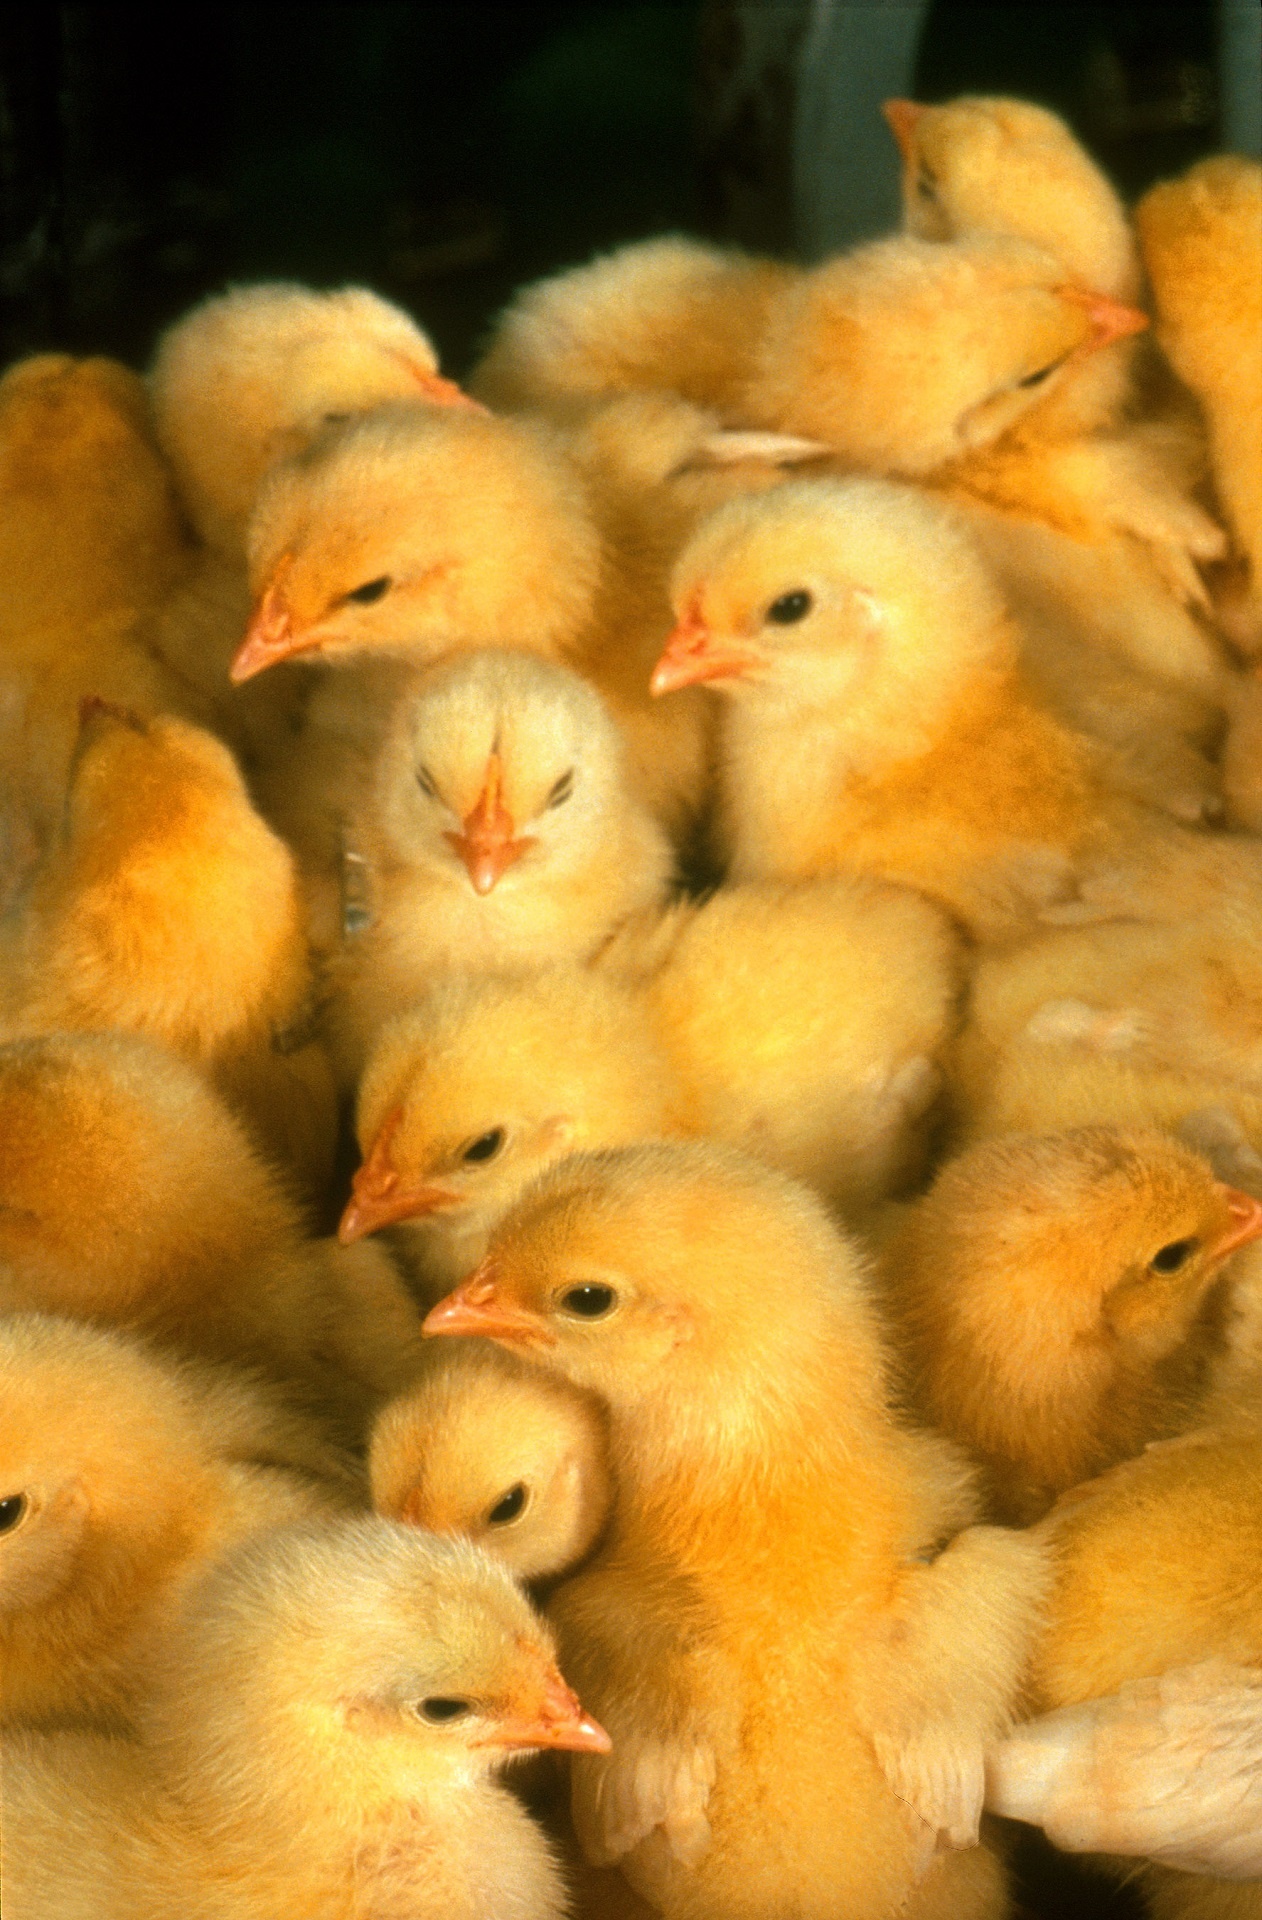
bird, cute, young, beak, small, yellow, chicken, fauna, poultry, birds, duck, furry, vertebrate, soft, finch, waterfowl, chicks, water bird, baby chickens, ducks geese and swans